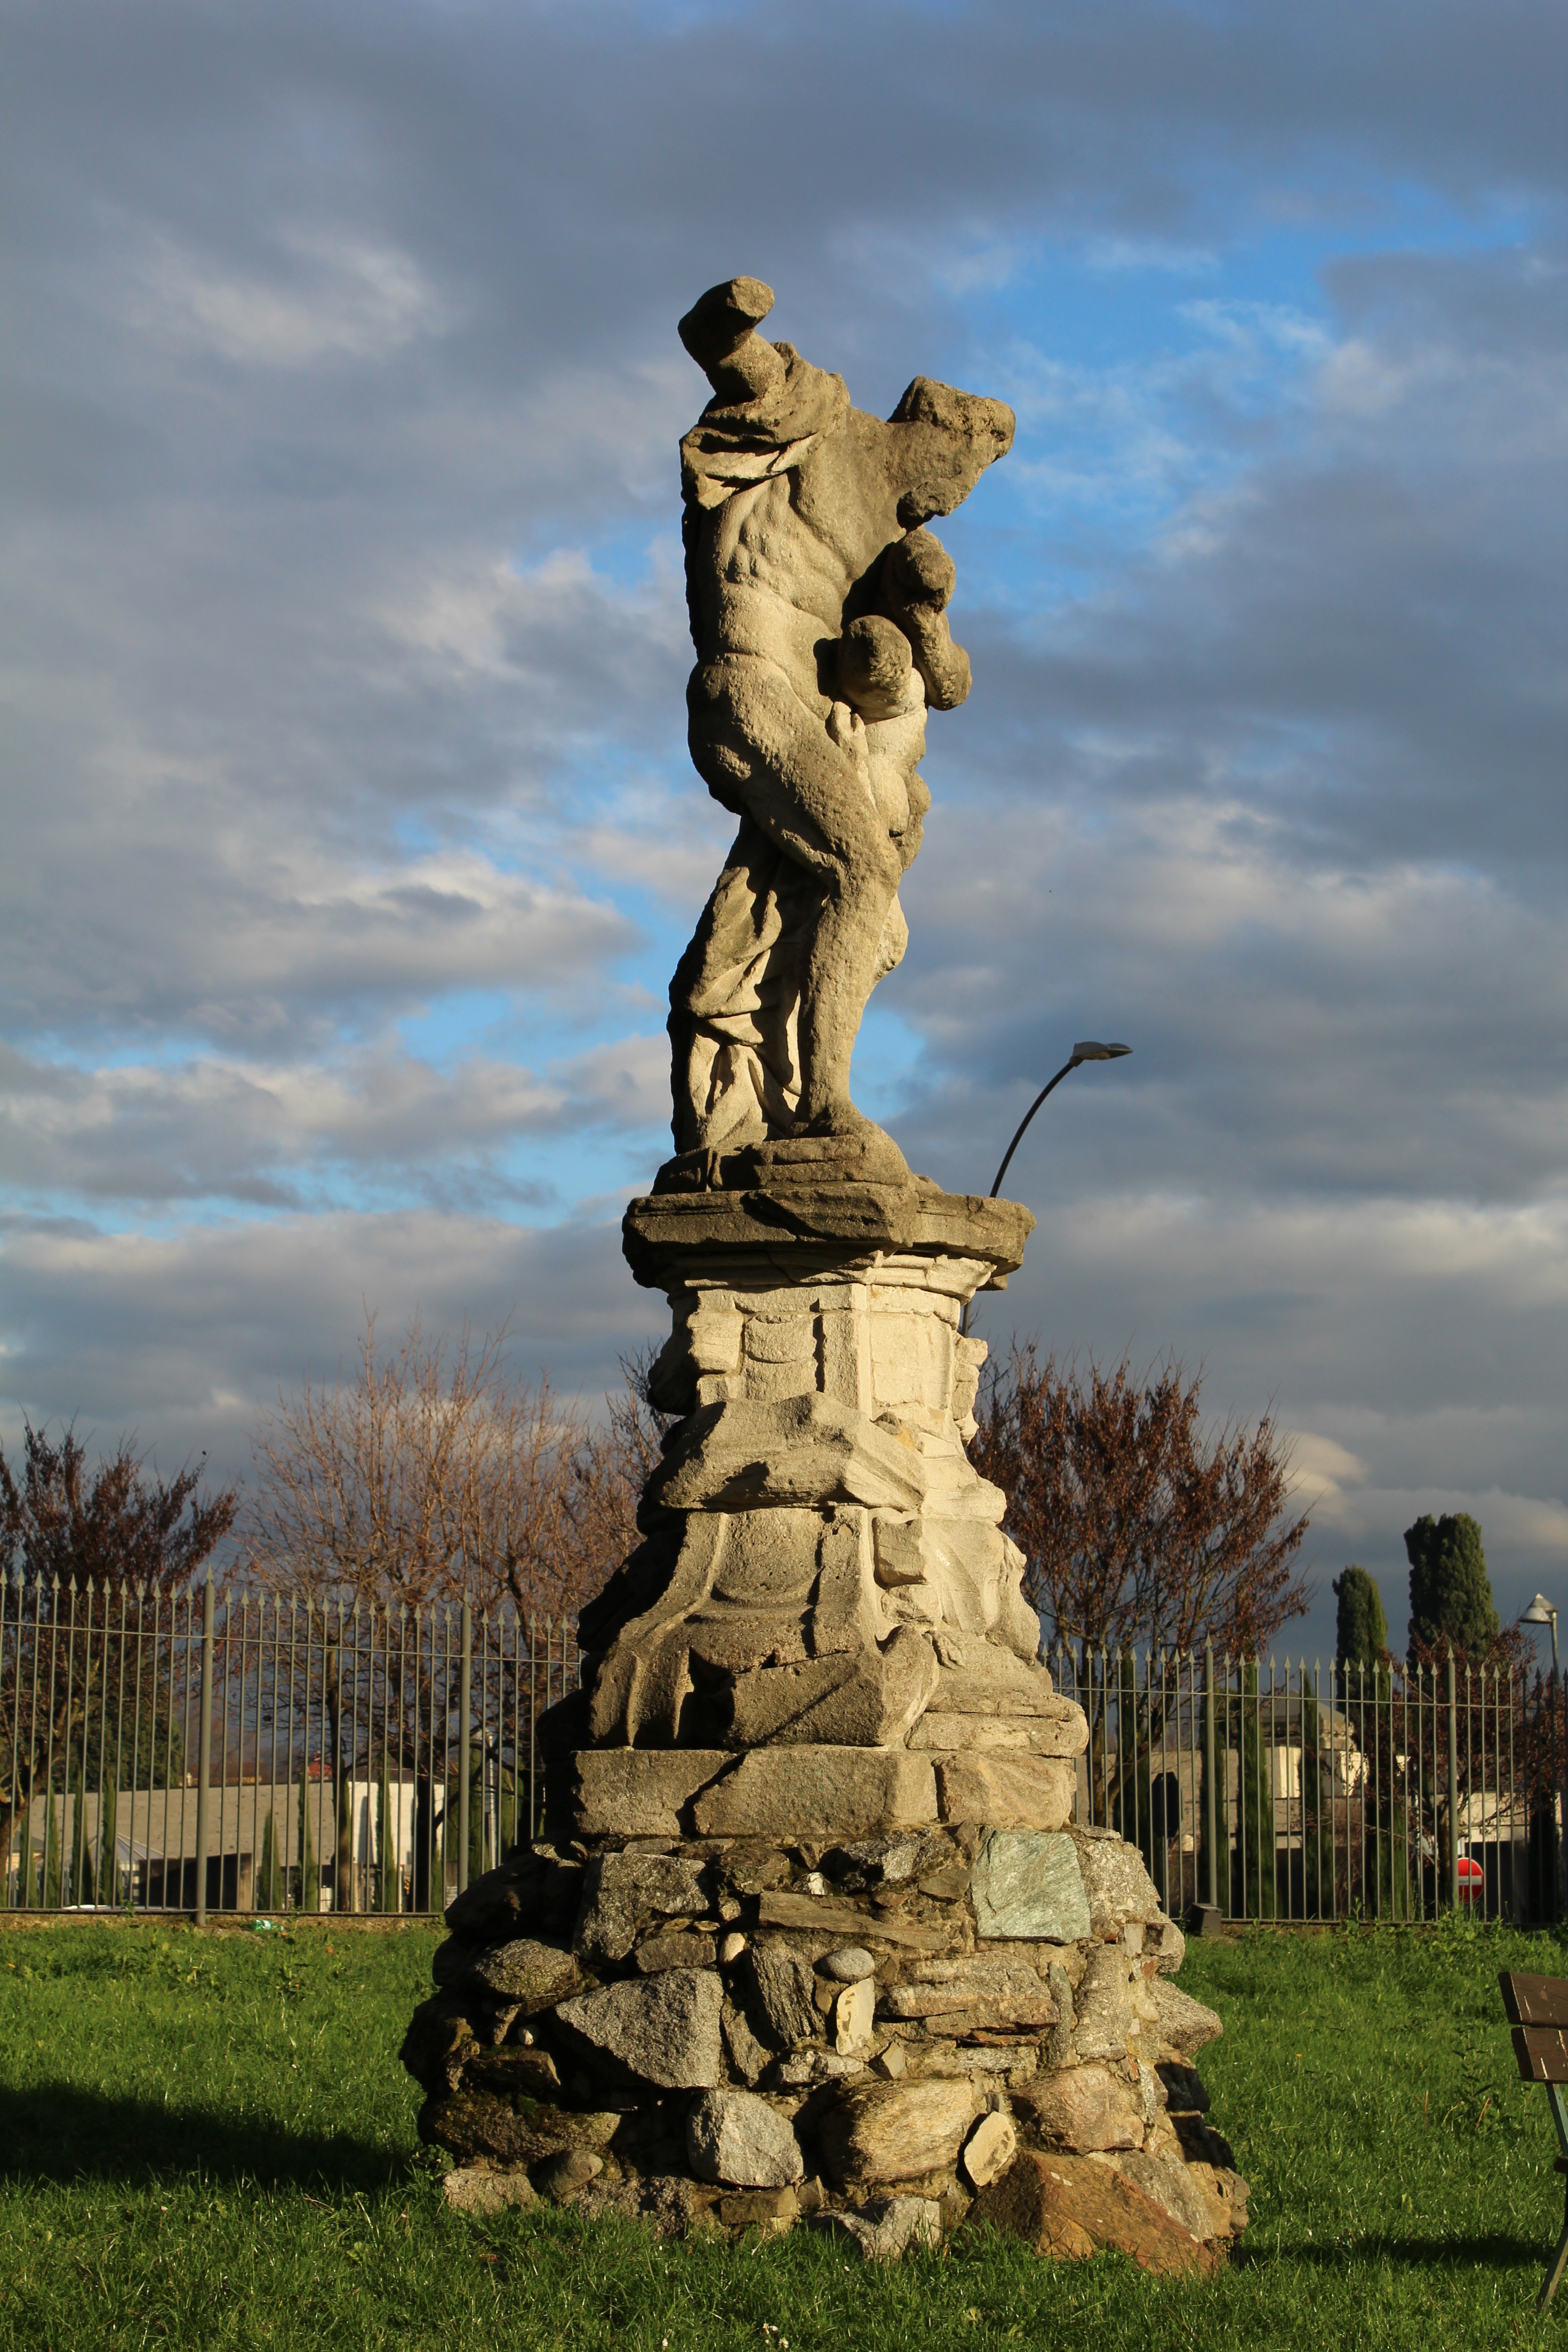
monument, statue, landmark, italy, sculpture, memorial, art, hercules, merate, pedestal, ancient history, statue of hercules